List of Category 5 Australian region severe tropical cyclones

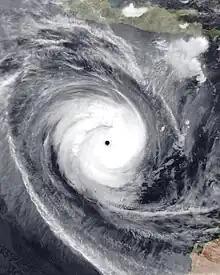
Cyclone Marcus at peak intensity on 21 March 2018, over the Indian Ocean to the west of Australia.

Category 5 severe tropical cyclones are tropical cyclones that reach Category 5 intensity on the Australian tropical cyclone intensity scale within the Australian region. They are by definition the strongest tropical cyclones that can form on Earth. A total of 48 recorded tropical cyclones have peaked at Category 5 strength in the Australian region, which is denoted as the part of the Southern Hemisphere between 90°E and 160°E. The earliest tropical cyclone to be classified as a Category 5 severe tropical cyclone was Pam which was classified as a Category 5 between February 3 – 5, 1974, as it moved through the Coral Sea. The latest system to be classified as a Category 5 severe tropical cyclone was Ilsa, which was classified on 13 April 2023 off the coast of Western Australia.